1955 in the Vietnam War

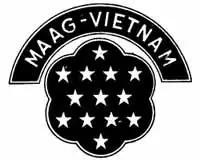
Emblem of MAAG Vietnam

The American Military Assistance Advisory Group (MAAG) for South Vietnam was created. MAAG was reorganized from covering all of Indochina into MAAGs for each of the countries (Cambodia, Laos, South Vietnam). General Samuel Tankersley Williams was the chief of the newly created MAAG. (Due to the creation of the MAAG for Vietnam on this date, in 1998 after a high level review by the Department of Defense (DoD) and through the efforts of Richard B. Fitzgibbon's family, November 1, 1955, became the earliest qualifying date for inclusion of American combat deaths on the wall of the Vietnam Veterans Memorial.